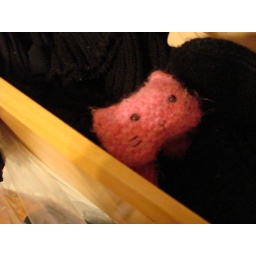
didi wasn't home, so i hid the kitten i made her in her underwaer drawer